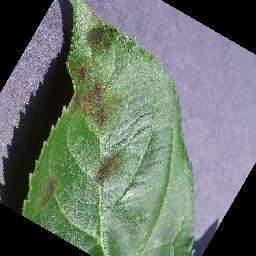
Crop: apple
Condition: scab